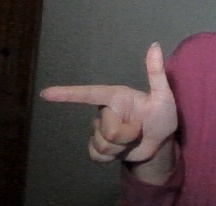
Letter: yaa